Paul Schneider-Esleben

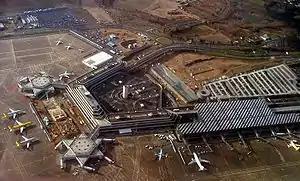
Cologne Bonn Airport, designed by Schneider-Esleben 1962–1970

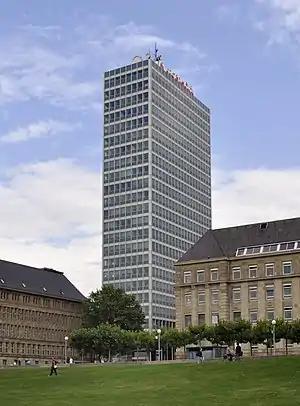
Mannesmann-Hochhaus, designed by Schneider-Esleben 1955

Paul Maximilian Heinrich Schneider von Esleben (née Schneider, 28 August 1915 – 19 May 2005), known as Paul Schneider-Esleben, was a German architect who worked in the modernist movement, mostly on airports, throughout the 1960s.